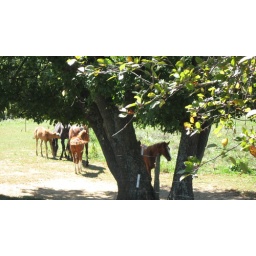
horses near my grandfather's house in Clyde, NC